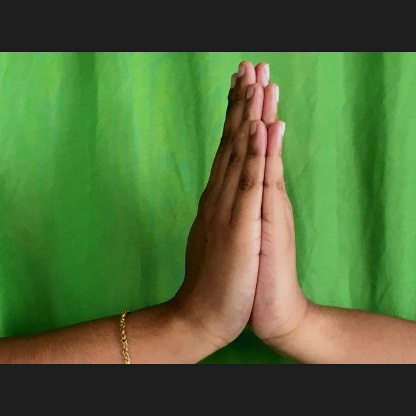
Mudra: Anjali